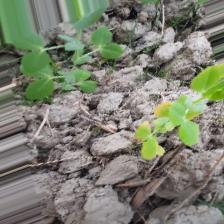
Label: Ascochyta blight